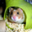
Label: hamster